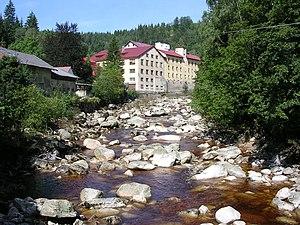
Cet article recense les zones humides de Tchéquie concernées par la convention de Ramsar.
La Jizera est une rivière de la Tchéquie et un affluent de l'Elbe.